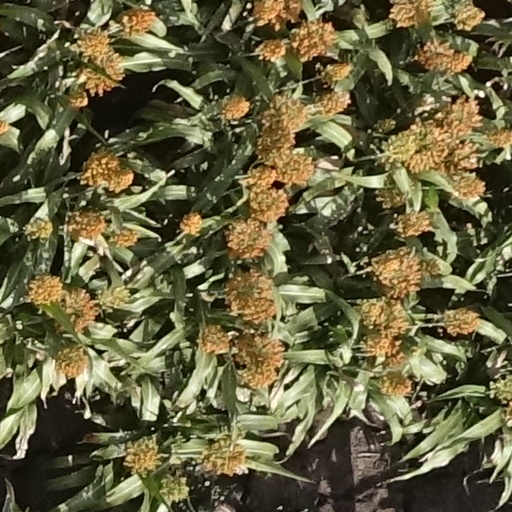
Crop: sorghum